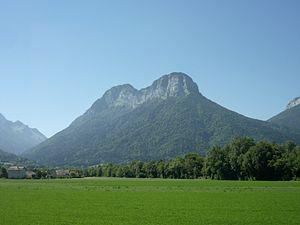
Doussard, Haute-Savoie, France
La montagne du Charbon, située au sud de Doussard, dans le massif des Bauges, est constituée d'un bloc calcaire « posé » au-dessus d'une forêt. Ses deux sommets principaux sont la Dent des Portes et la pointe de Banc-Plat.